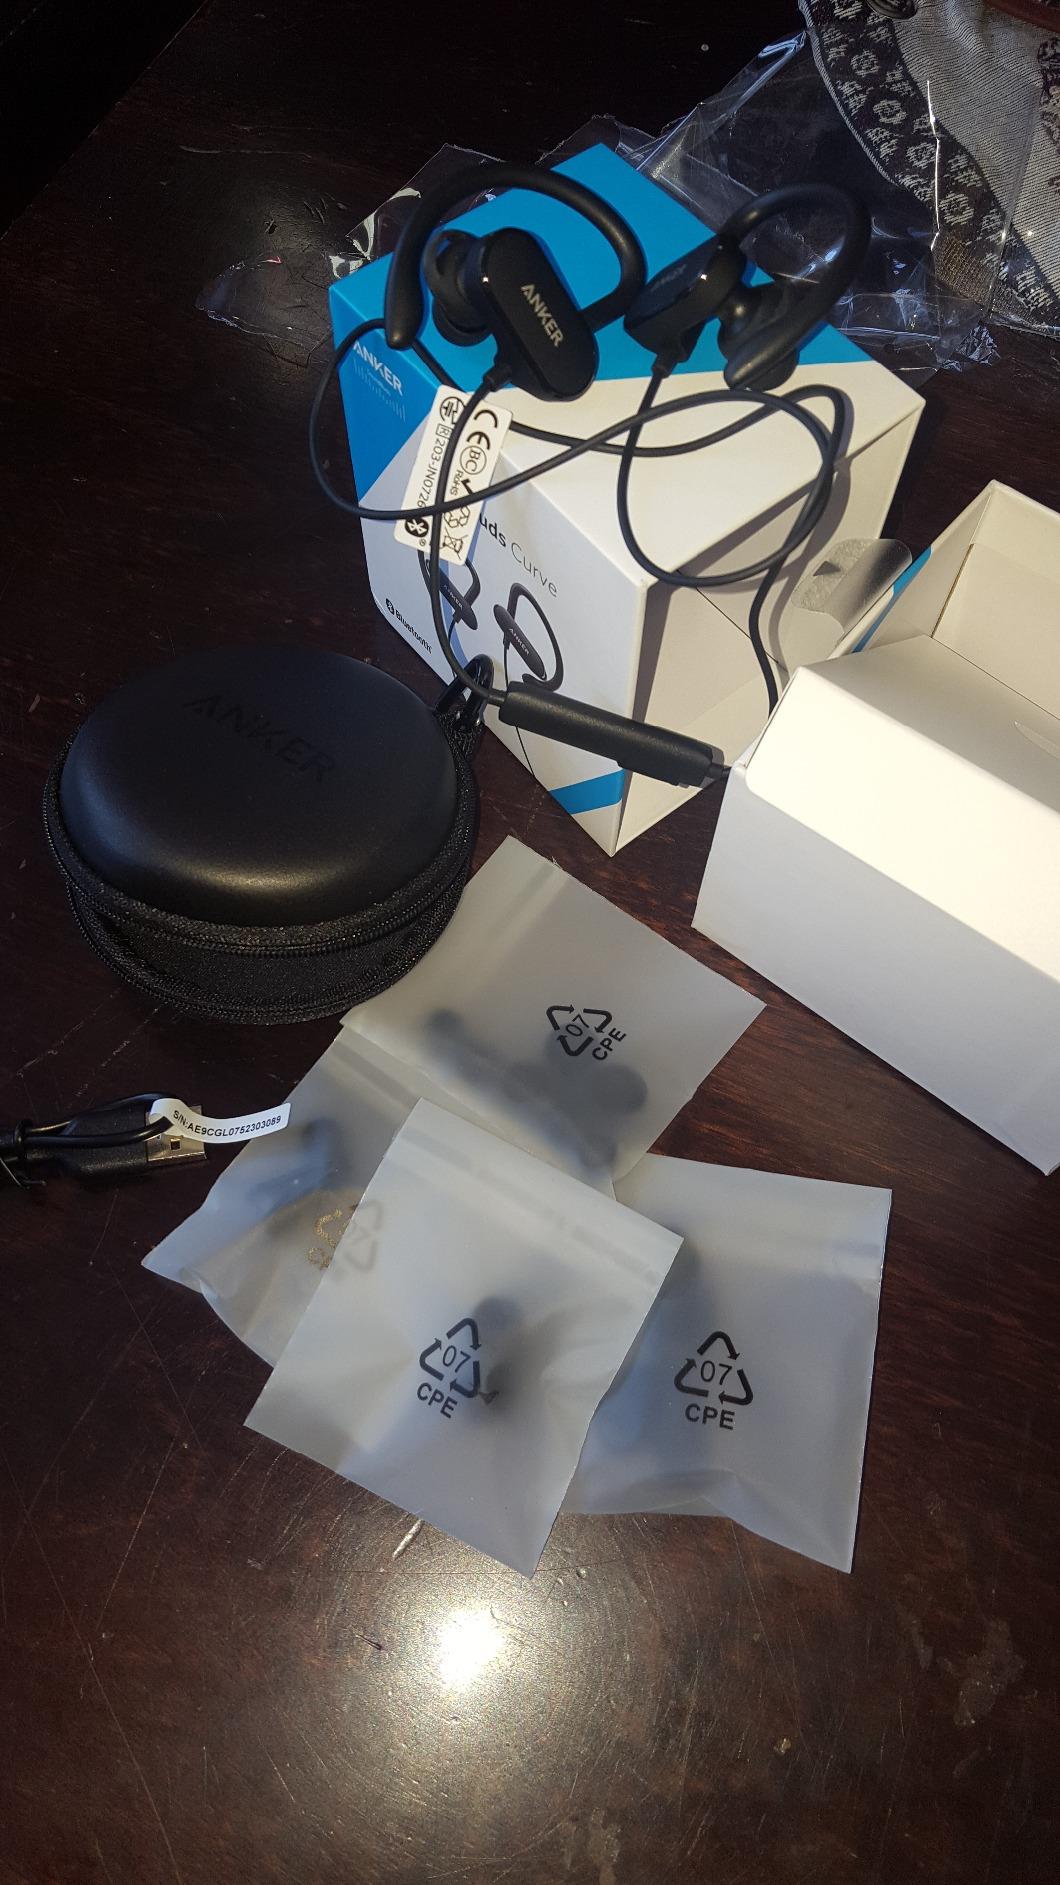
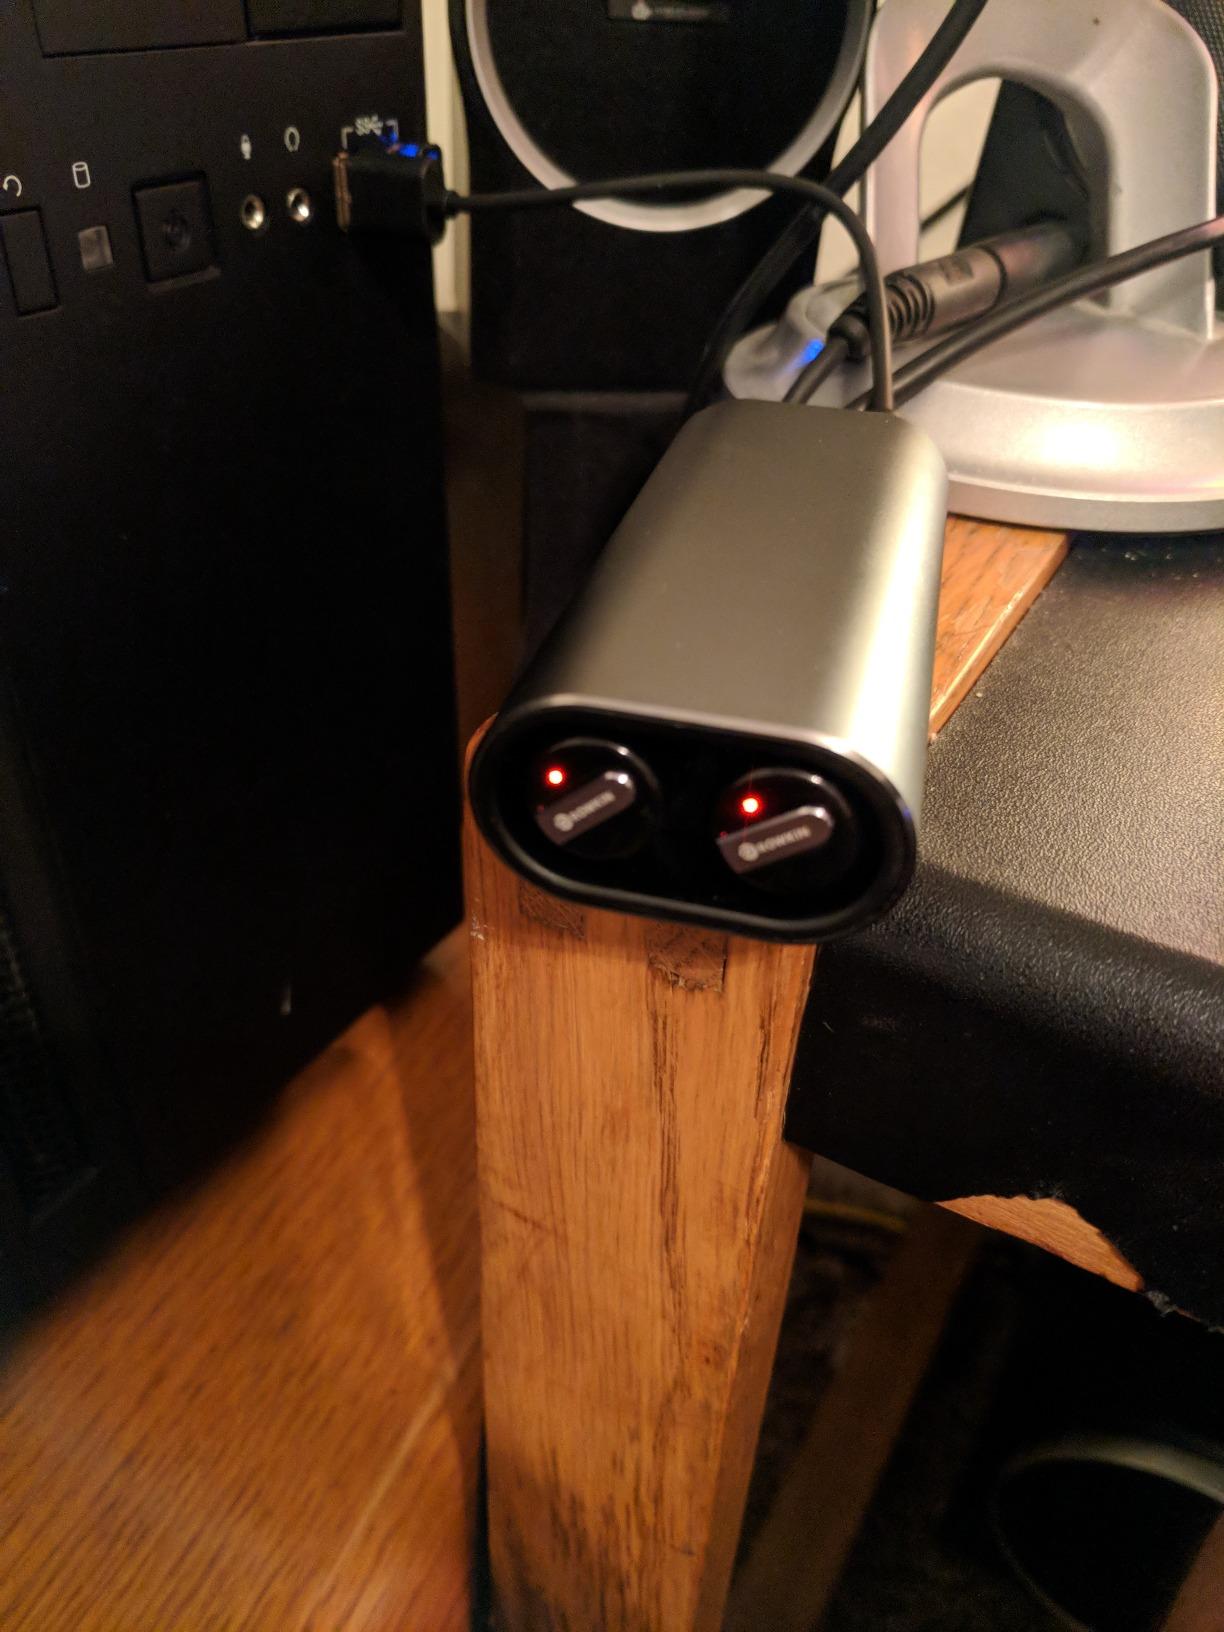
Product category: headphones
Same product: no